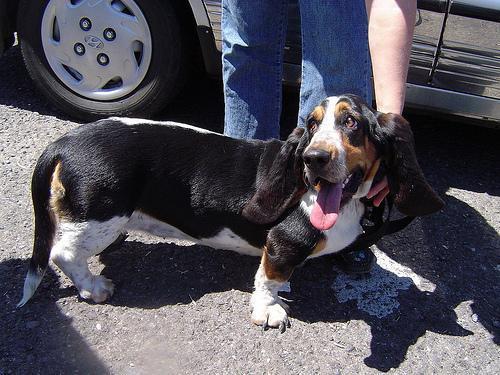
basset